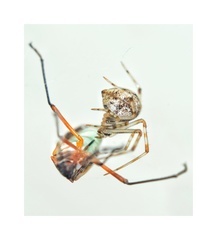
Species: Parasteatoda_tepidariorum